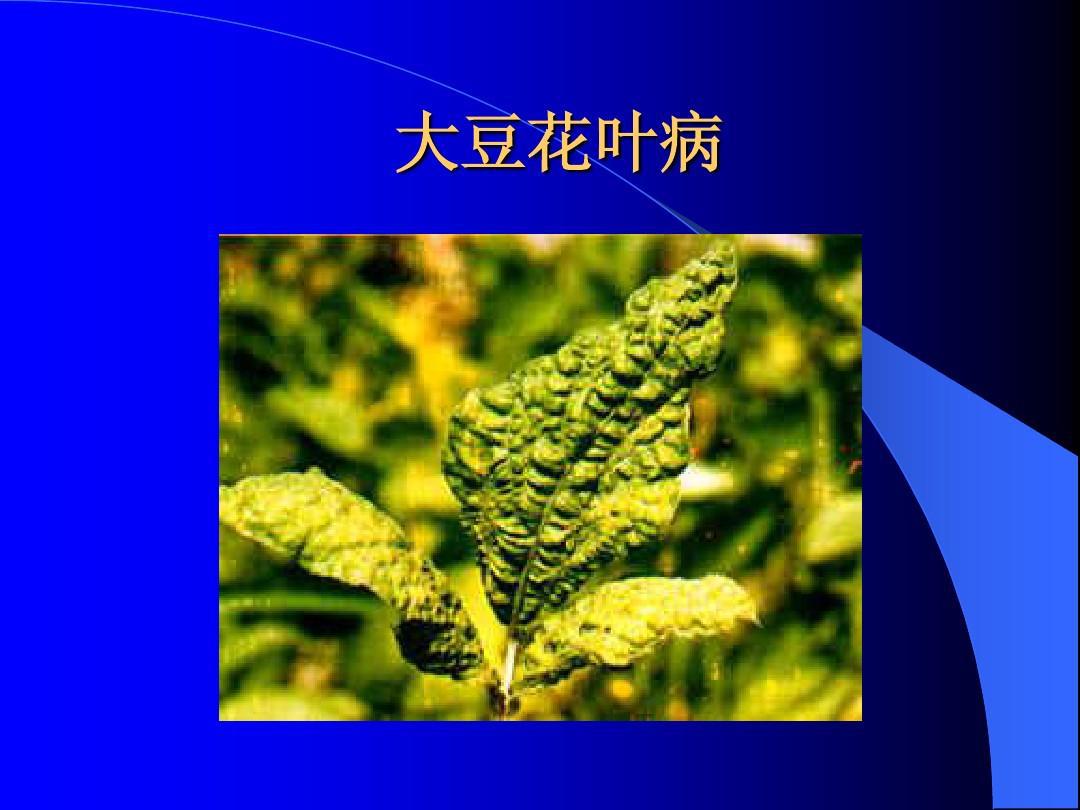
Plant: Soybean
Disease: soybean mosaic